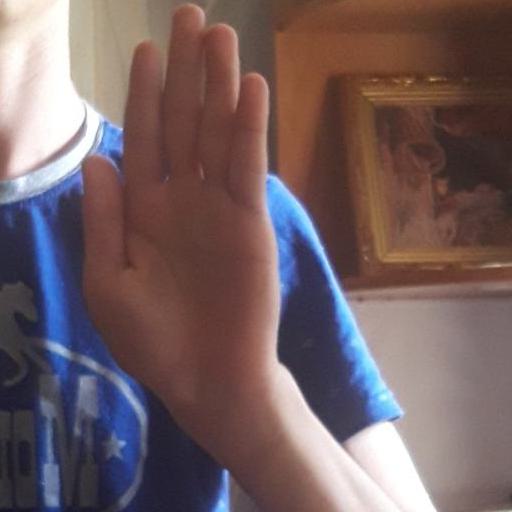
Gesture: stop